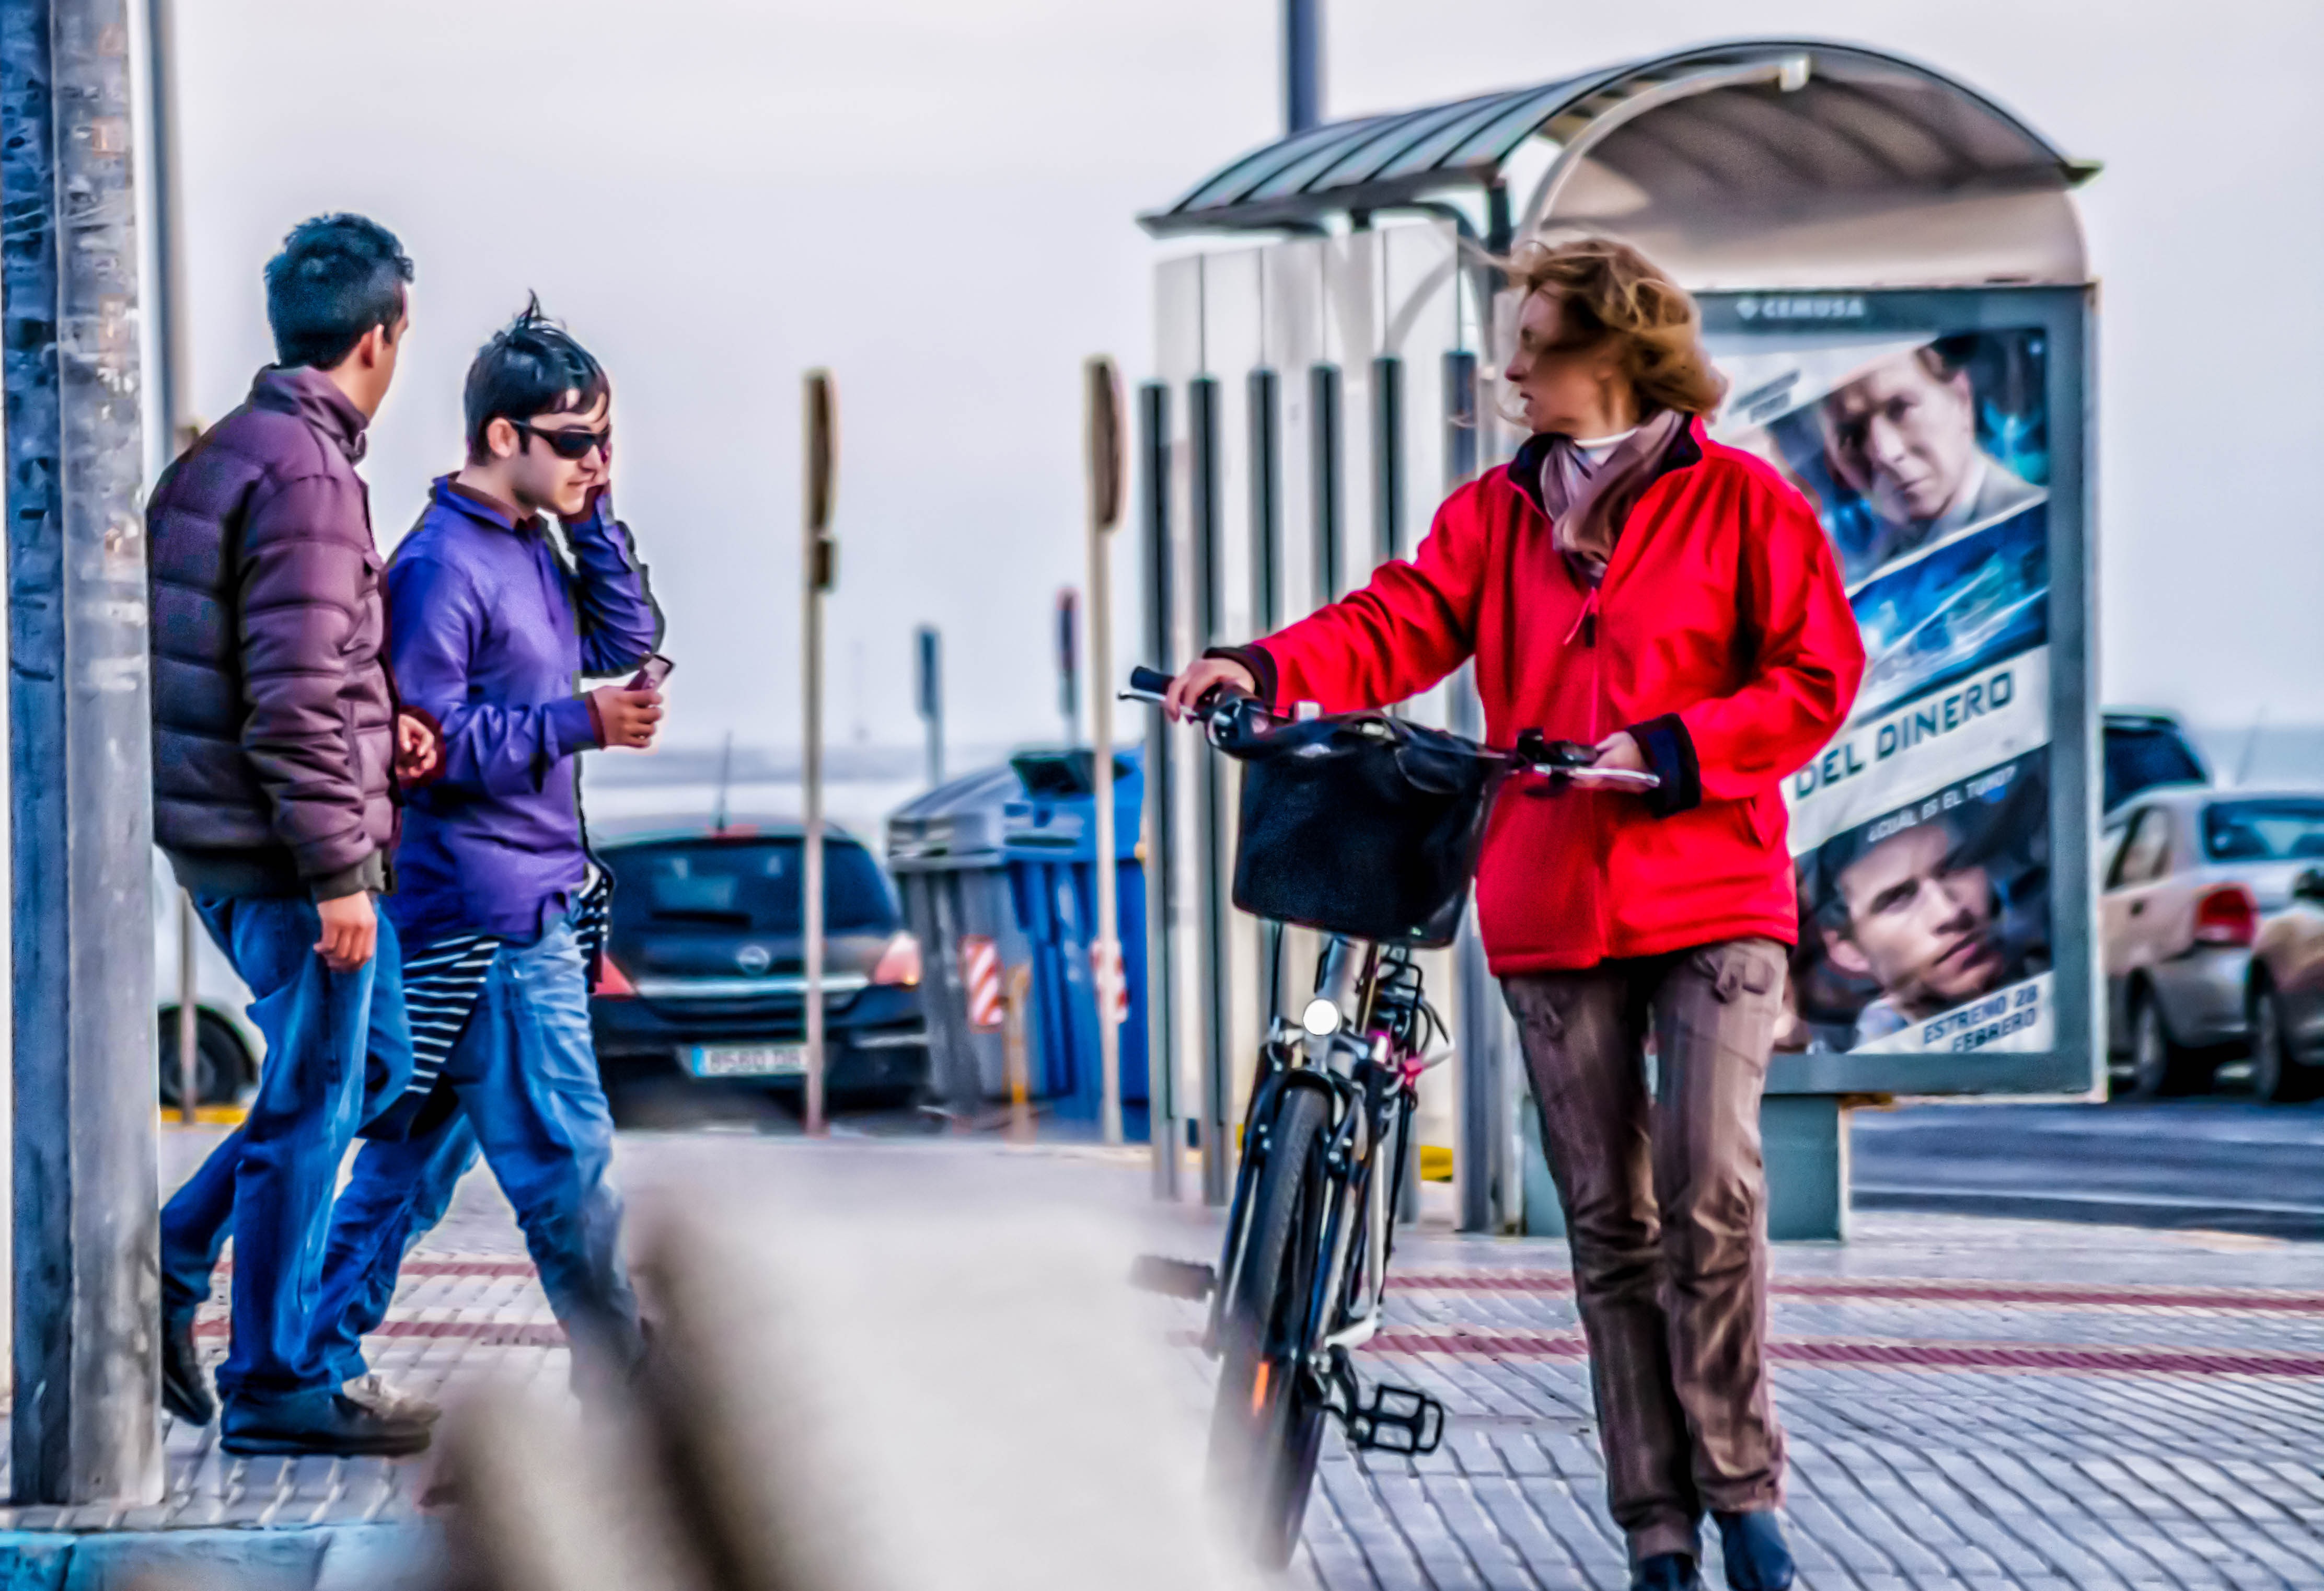
bicycle, vehicle, color, storm, cycling, women, endurance sports